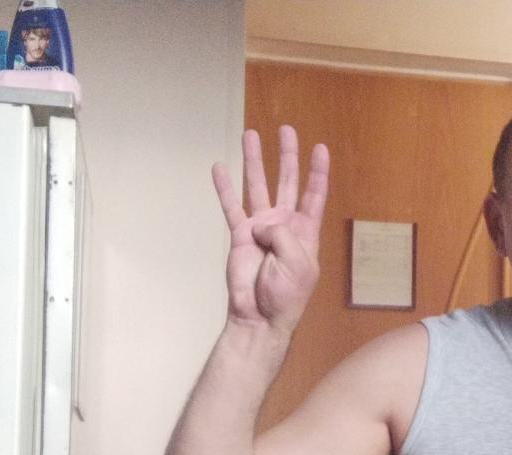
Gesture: four